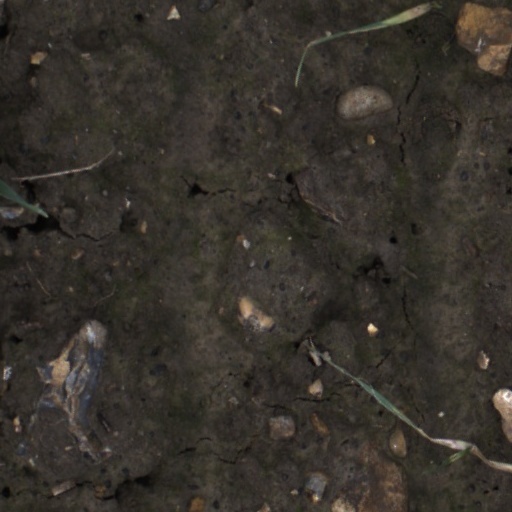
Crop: wheat